James Lovell (politician)

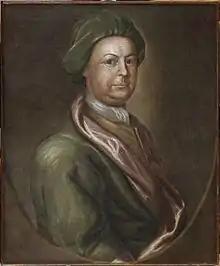
Portrait

James Lovell (October 31, 1737 – July 14, 1814) was an educator and statesman from Boston, Massachusetts. He was a delegate for Massachusetts to the Continental Congress from 1777 to 1782. He was a signatory to the Articles of Confederation.